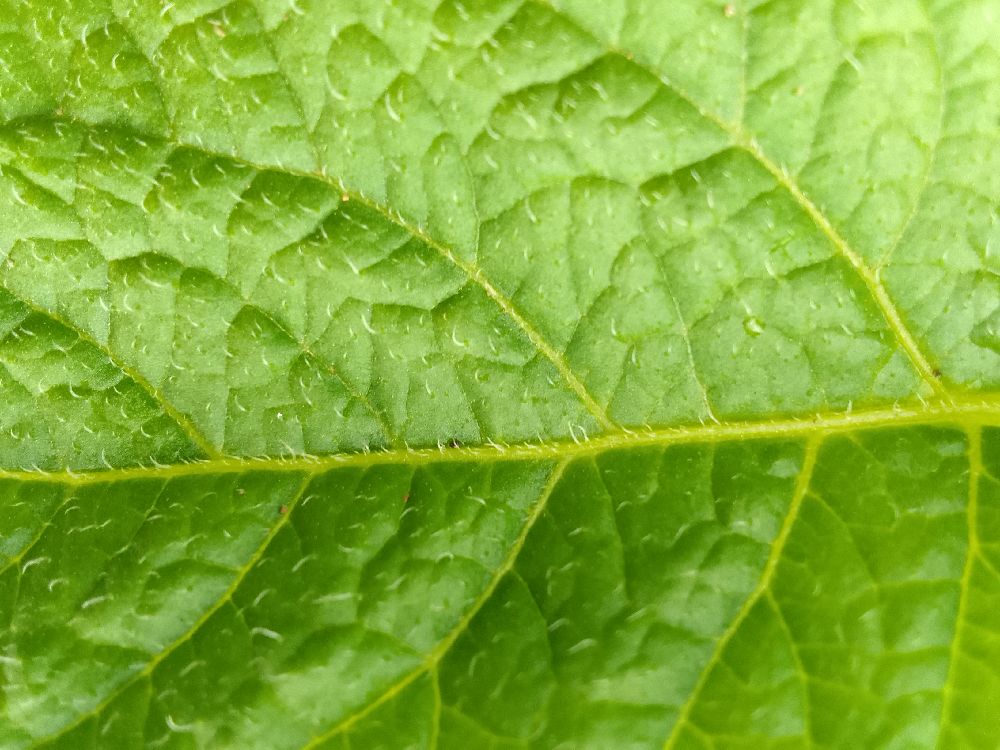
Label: Healthy